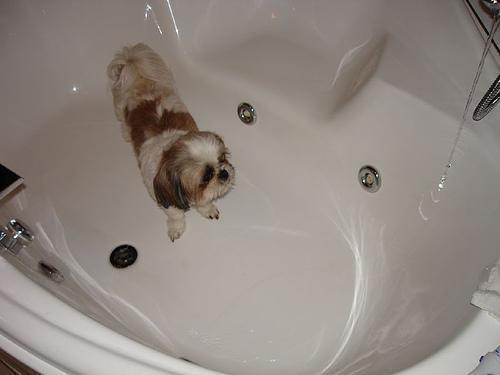
Shih-Tzu